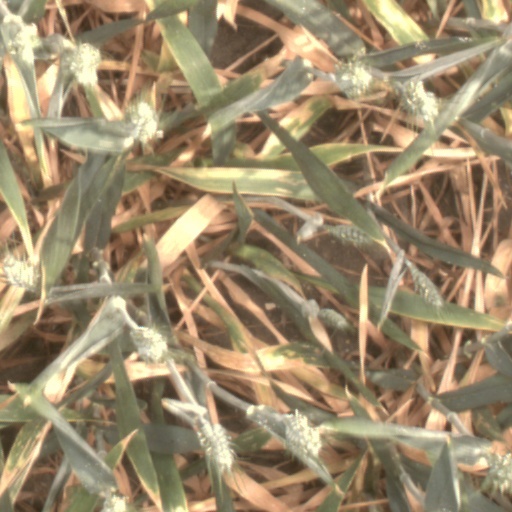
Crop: wheat